Kevin Martin (curler)

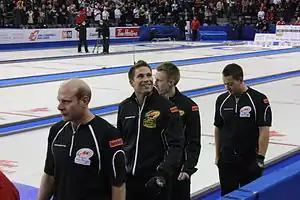
From left: Martin, John Morris, Marc Kennedy, Ben Hebert at the 2009 Canadian Olympic Curling Trials

Martin is married to Shauna Martin and has three children, Karrick, Kalycia, and Mykaela. Karrick curls competitively, most recently as the alternate for his father at the 2013 Tim Hortons Brier, and as the lead for Brendan Bottcher, winner of the 2017 Alberta men's championship to represent the province at the 2017 Tim Hortons Brier, with Kevin as coach.